VidantaWorld

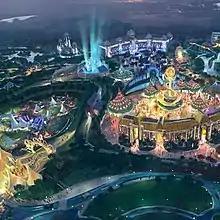
Concept art

On November 12, 2014, Cirque du Soleil, Grupo Vidanta and Legacy Entertainment announced a plan for a theme park in Nuevo Vallarta, Mexico. This includes at least two lands, the Village of the Sun and the Village of the Moon, and an outdoor evening show accommodating 3,000 to 5,000 spectators. It has water park and nature park elements. Construction began in September 2015. On November 30, 2015, Goddard Group released concept drawings for a previously unannounced water park.